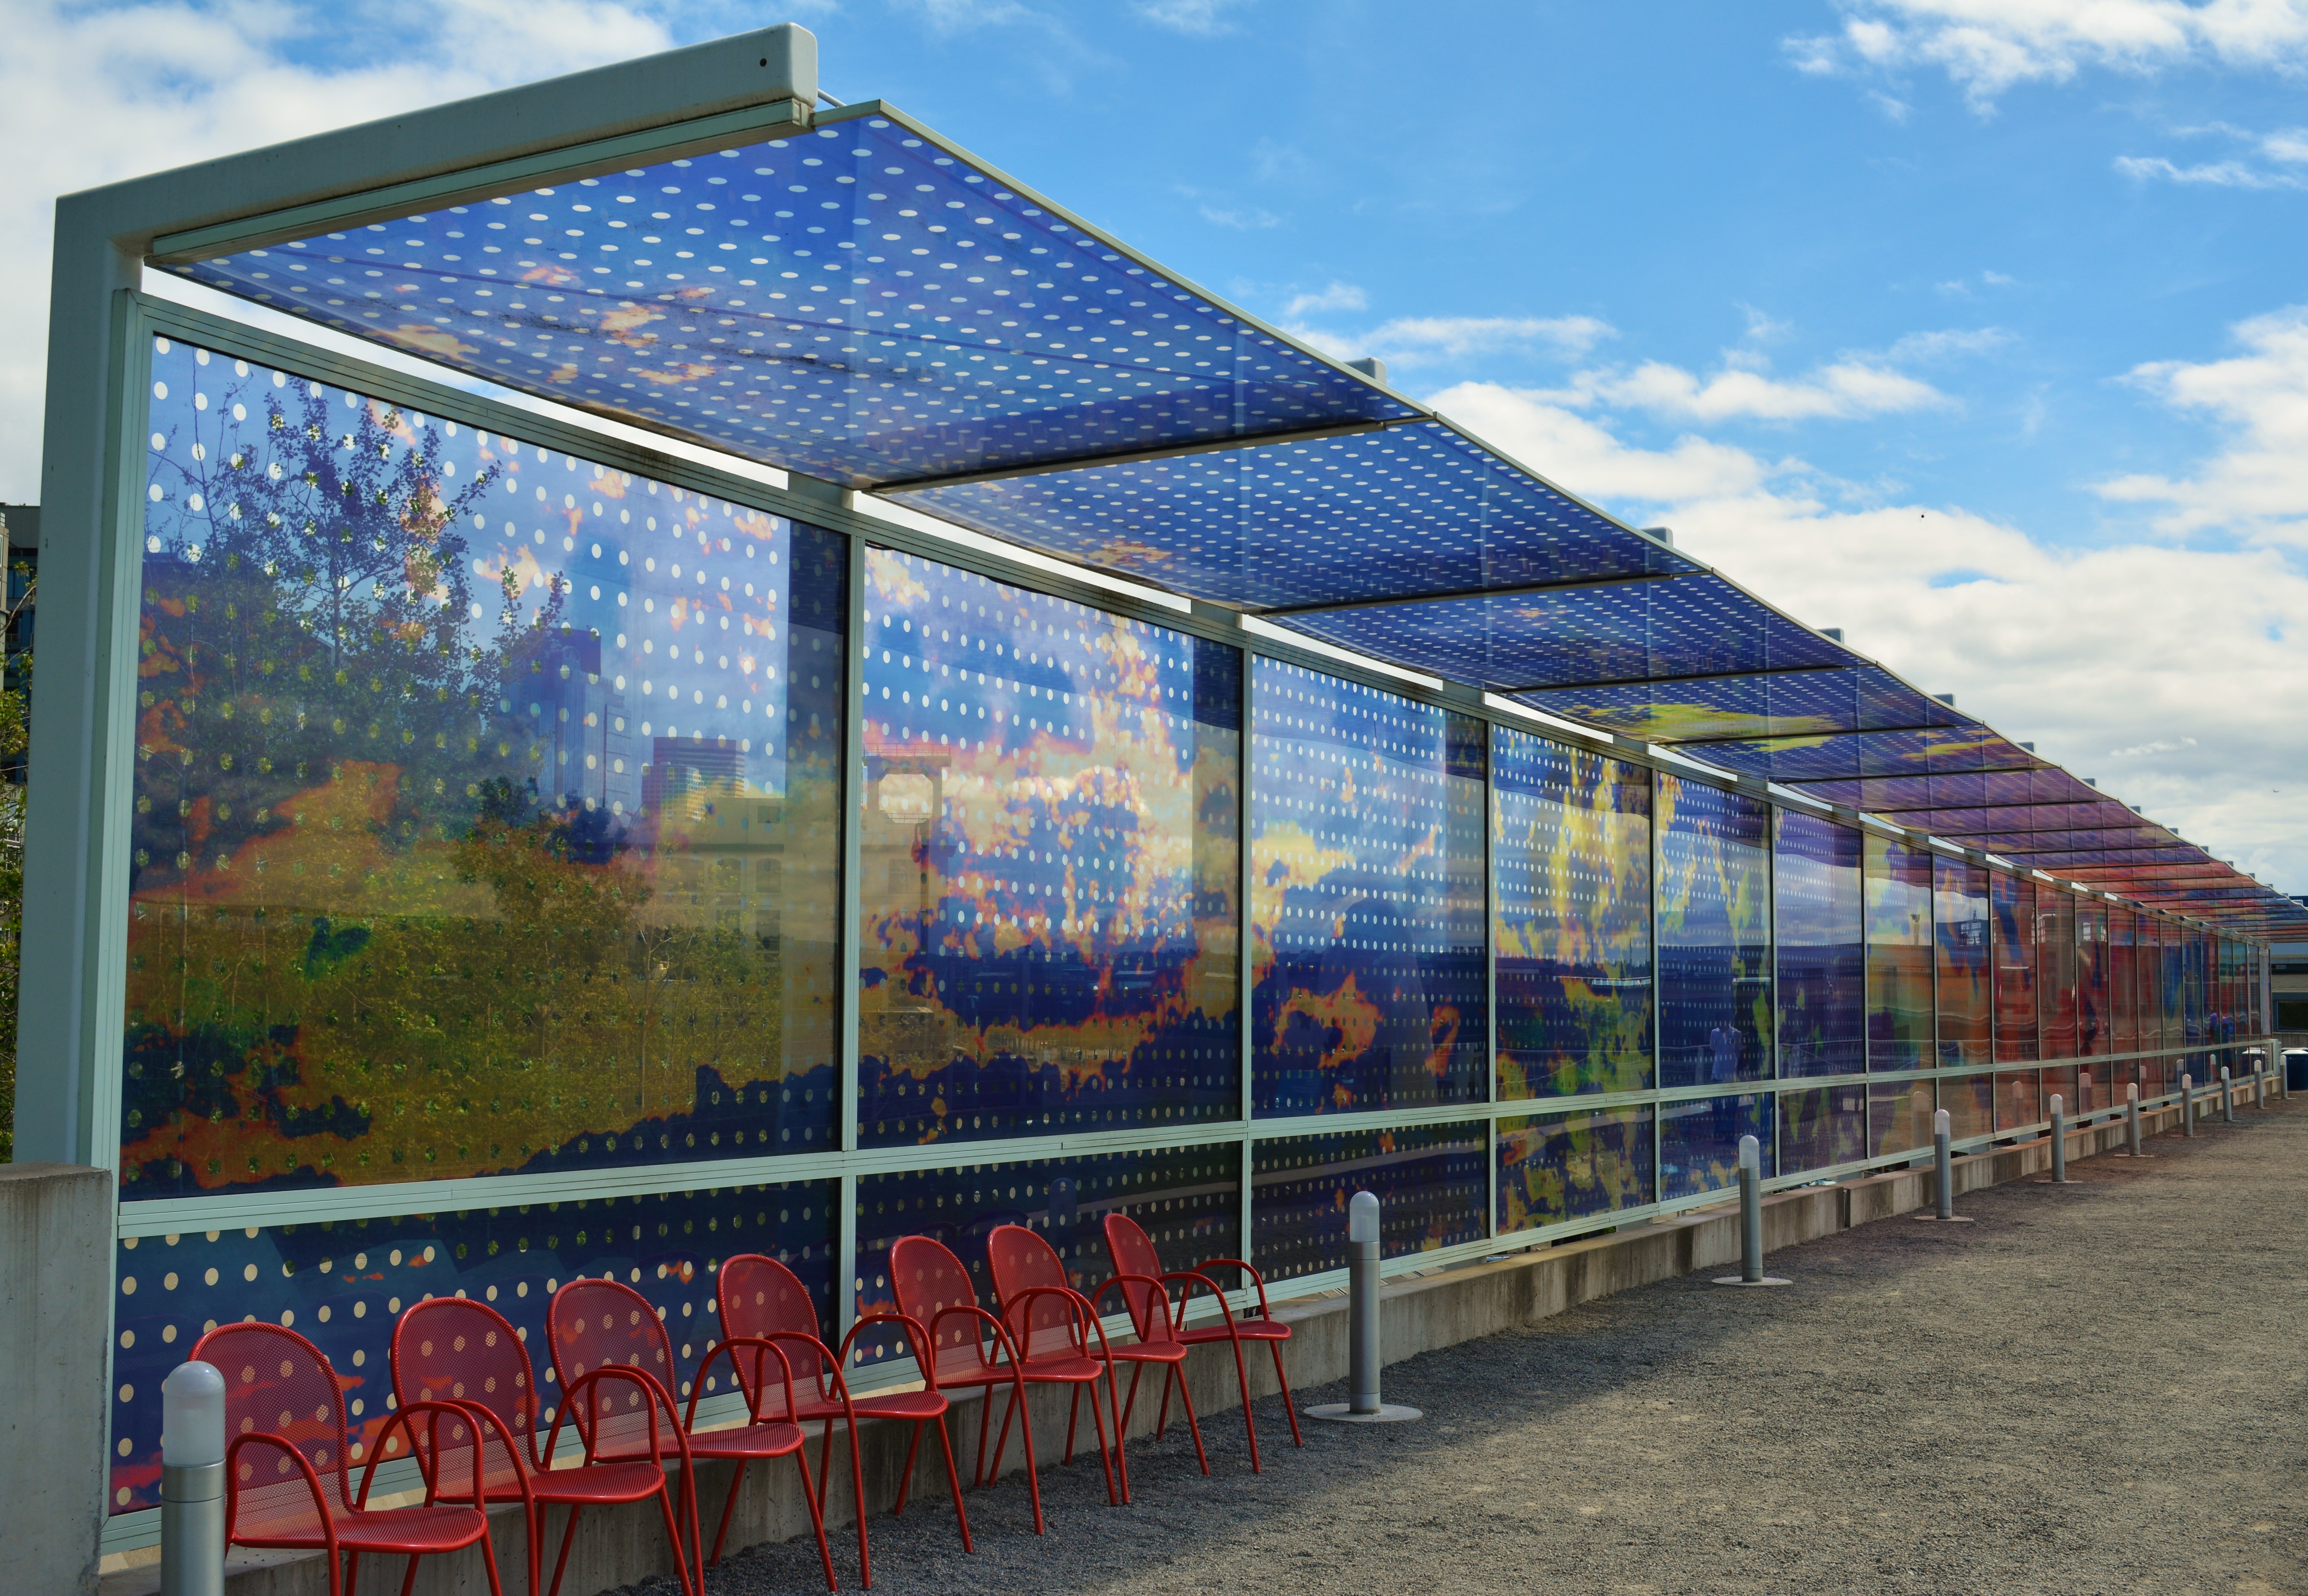
bridge, glass, transport, facade, greenhouse, seattle, olympic sculpture park, seattle art museum, teresita fern ndez, seattle cloud cover, rolling stock, outdoor structure, railroad car